Charles M. Loring

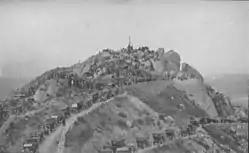
Loring Rock on Mount Rubidoux was dedicated in 1922.

In 1889 in his winter home in Riverside, California, Loring constructed an office block with a 1,000-seat theater on the first floor that hosted performers such as W.C. Fields and Sarah Bernhardt. At various times known as the Loring Opera House, Loring Theatre, Fox Riverside, and Golden State Theatre, the theater was destroyed by fire in 1990. The office building was leased to the city for use as its first City Hall, library, jail and municipal courts.